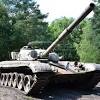
Label: Tank